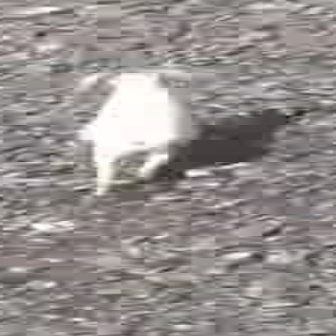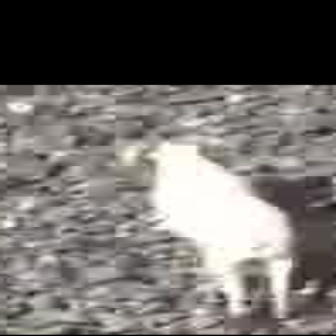
  Please identify the target specified by the bounding box [70,67,199,196] in the first image and locate it in the second image. Return the coordinates in [x_min,y_min,x_max,y_max] format.
Answer: [107,135,294,321]